International Rescue Committee

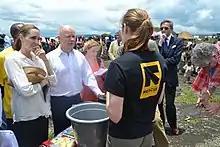
Foreign Secretary William Hague and UNHCR Special Envoy Angelina Jolie at Nzolo displacement camp, near Goma, eastern Democratic Republic of Congo, 25 March 2013, meeting refugees and the International Rescue Committee

The IRC is one of the largest providers of humanitarian assistance in the DRC, where conflict and humanitarian crisis have taken the lives of 5.4 million people since 1998, according to peer-reviewed studies by the IRC. The organization runs programs dedicated to health, education, civil society development, emergency response and reducing gender-based violence, in seven Congolese provinces. As rape and other forms of sexual violence have increasingly been used as a tactic of war by militias involved in the conflict, the IRC has stepped up its sexual violence aid and protection programs. Between 2002 and 2018, the IRC has provided medical care, counseling and economic support services to about 40,000 women and girls who have survived sexual violence in Congo.